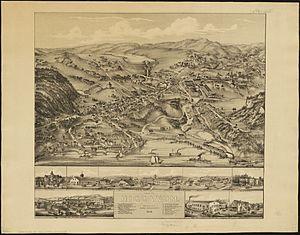
Higganum est un village et une census-designated place faisant partie de la ville de Haddam, du comté de Middlesex, au Connecticut, États-Unis.